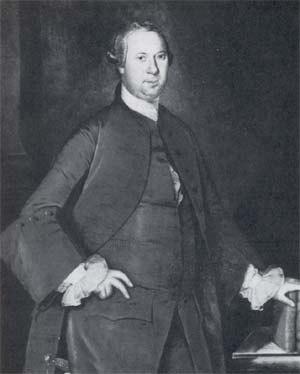
Les Pères fondateurs des États-Unis sont les signataires de la Déclaration d'indépendance ou la Constitution des États-Unis, ainsi que ceux participant à la révolution américaine comme Revolutionaries. Considérés comme des héros aux États-Unis, ces hommes sont principalement chrétiens, quelques-uns athées ou déistes. Par ailleurs, plusieurs pères sont membres de la franc-maçonnerie.